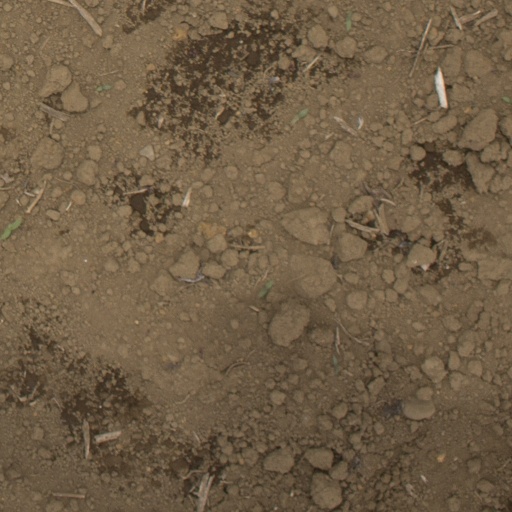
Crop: Jerusalem artichoke